King Abdullah University Hospital

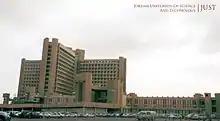
King Abdullah University Hospital

as seen with the JUST Medical Faculties Complex. Built by Acciona at a cost of approximately $120 million, the King Abdullah University Hospital was the culmination of efforts inaugurated by the late King Hussein bin Talal to address the critical lack of central, advanced medical facilities serving the population of Northern Jordan. Though King Hussein laid the cornerstone in a 1994 ceremony, he himself did not live to see the completion of the massive hospital, named after his grandfather, the founder of Transjordan, King Abdullah I. KAUH which was inaugurated by his Majesty King Abdullah II on 28 November 2002, has become, within short period of time, one of the most prominent and reputable non-profit hospitals in Jordan and the region. It opened with founding departments in obstetrics - gynecology, pediatrics, internal medicine, and general and special surgery, in addition to emergency facilities including a medevac heliport. JUST medical, dentistry, and nursing students complete laboratories, practicals, internship, and residency at or in close conjunction with KAUH and its extensive facilities.